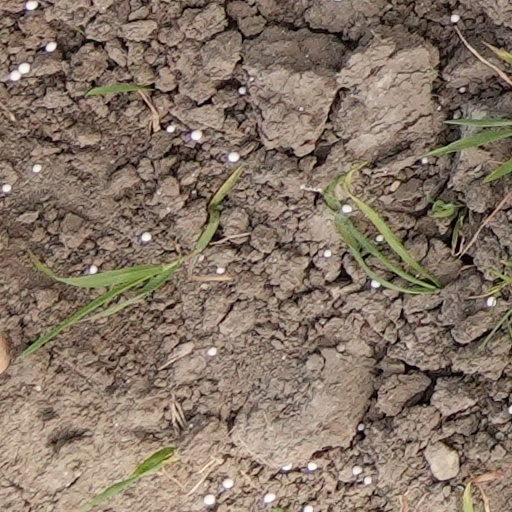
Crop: wheat